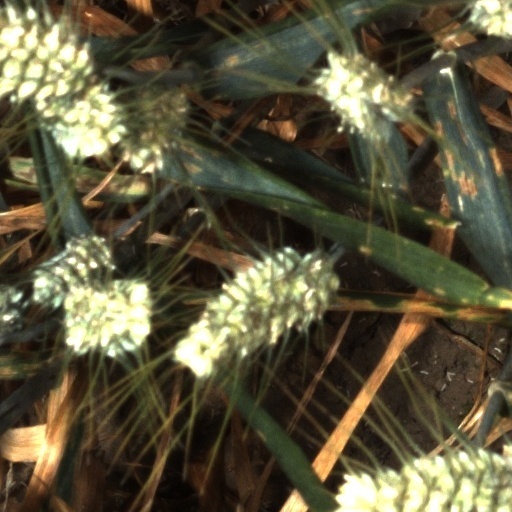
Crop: wheat